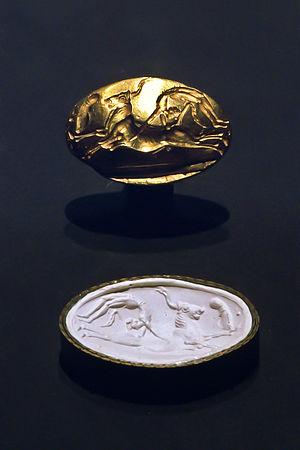
L'expression religion minoenne désigne les cultes pratiqués en Crète par la civilisation minoenne. Ces cultes sont tournés vers la nature, la végétation et leurs rythmes. Cela se remarque particulièrement au travers de dieux et de déesses qui meurent et renaissent chaque année, et par l'utilisation de symboles tels que le taureau, le serpent, les colombes. Bien qu'elle disparaisse avec l'arrivée des Achéens puis des Doriens en Grèce puis en Crète, la religion minoenne a néanmoins laissé sa trace dans les mythes et le panthéon de la Grèce classique.